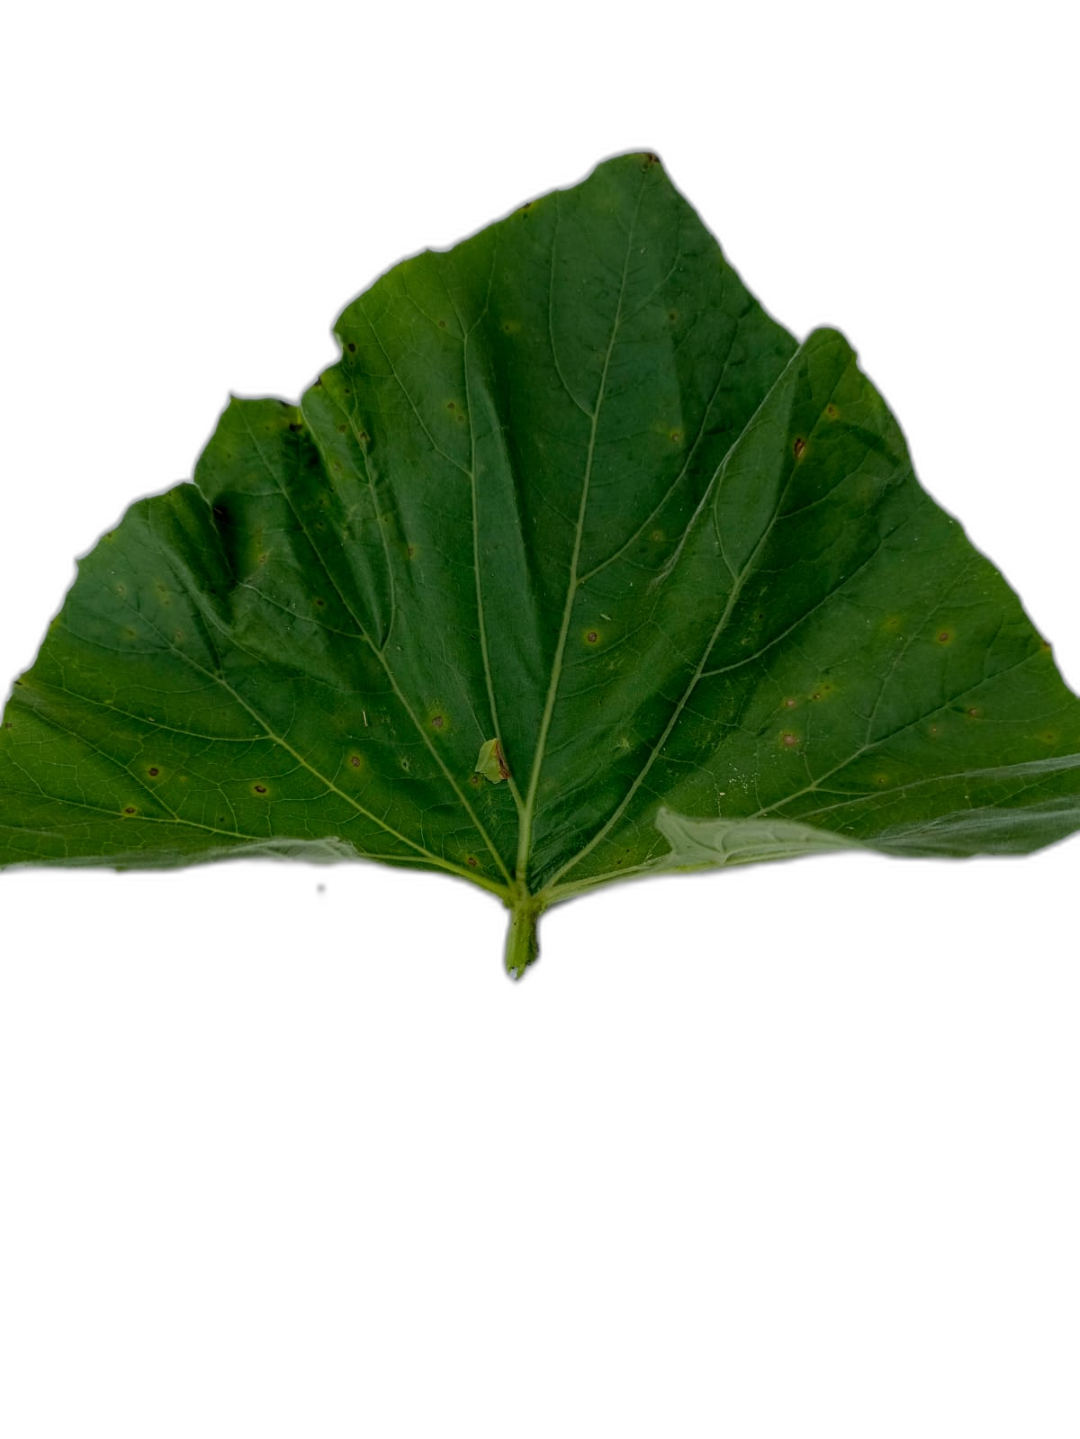
Crop: Bottle Gourd
Label: Alternaria_Leaf_Blight